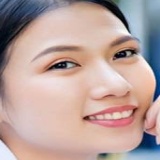
diễn viên Nguyễn Thùy Dương (Muối Tỷ)